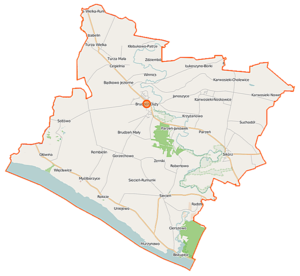
Brudzeń Duży est une gmina rurale de la powiat de Płock, dans la Voïvodie de Mazovie, dans le centre-est de la Pologne.